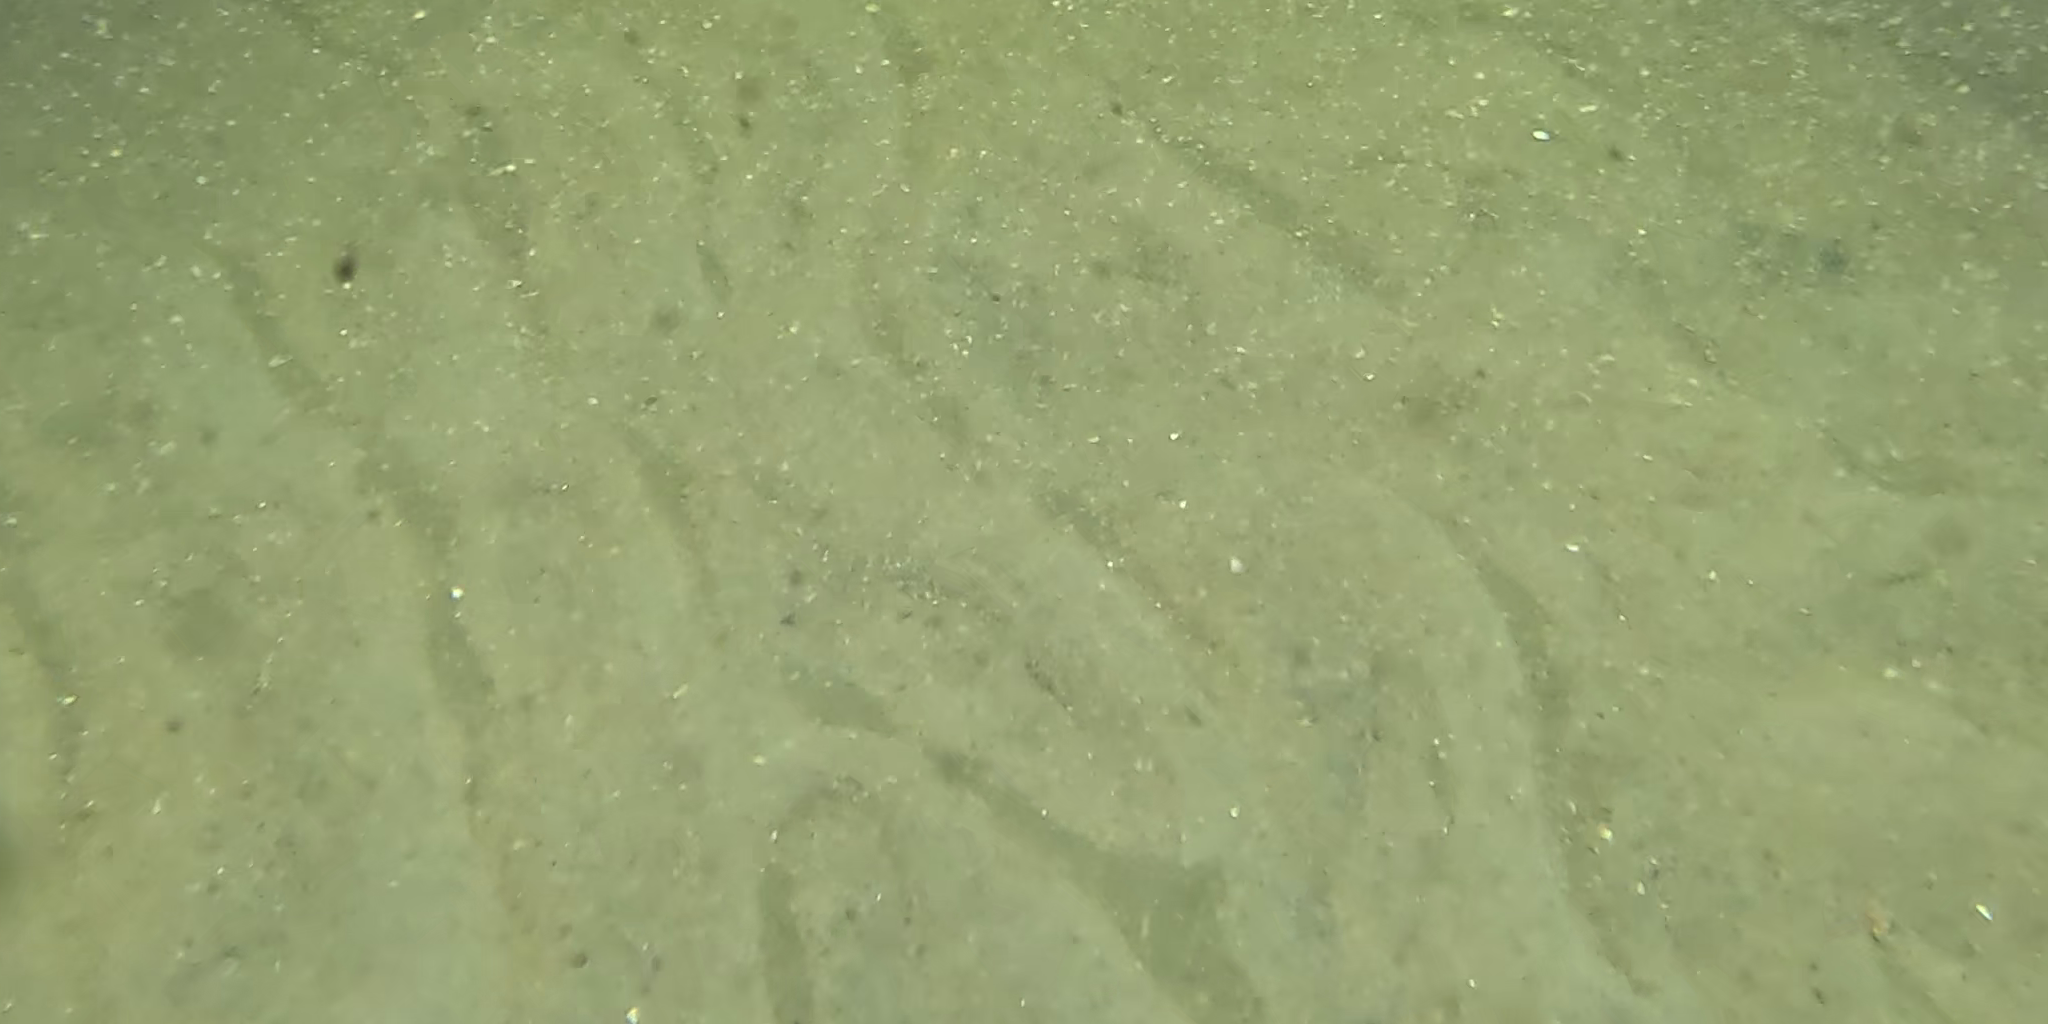
Seabed habitat: sand